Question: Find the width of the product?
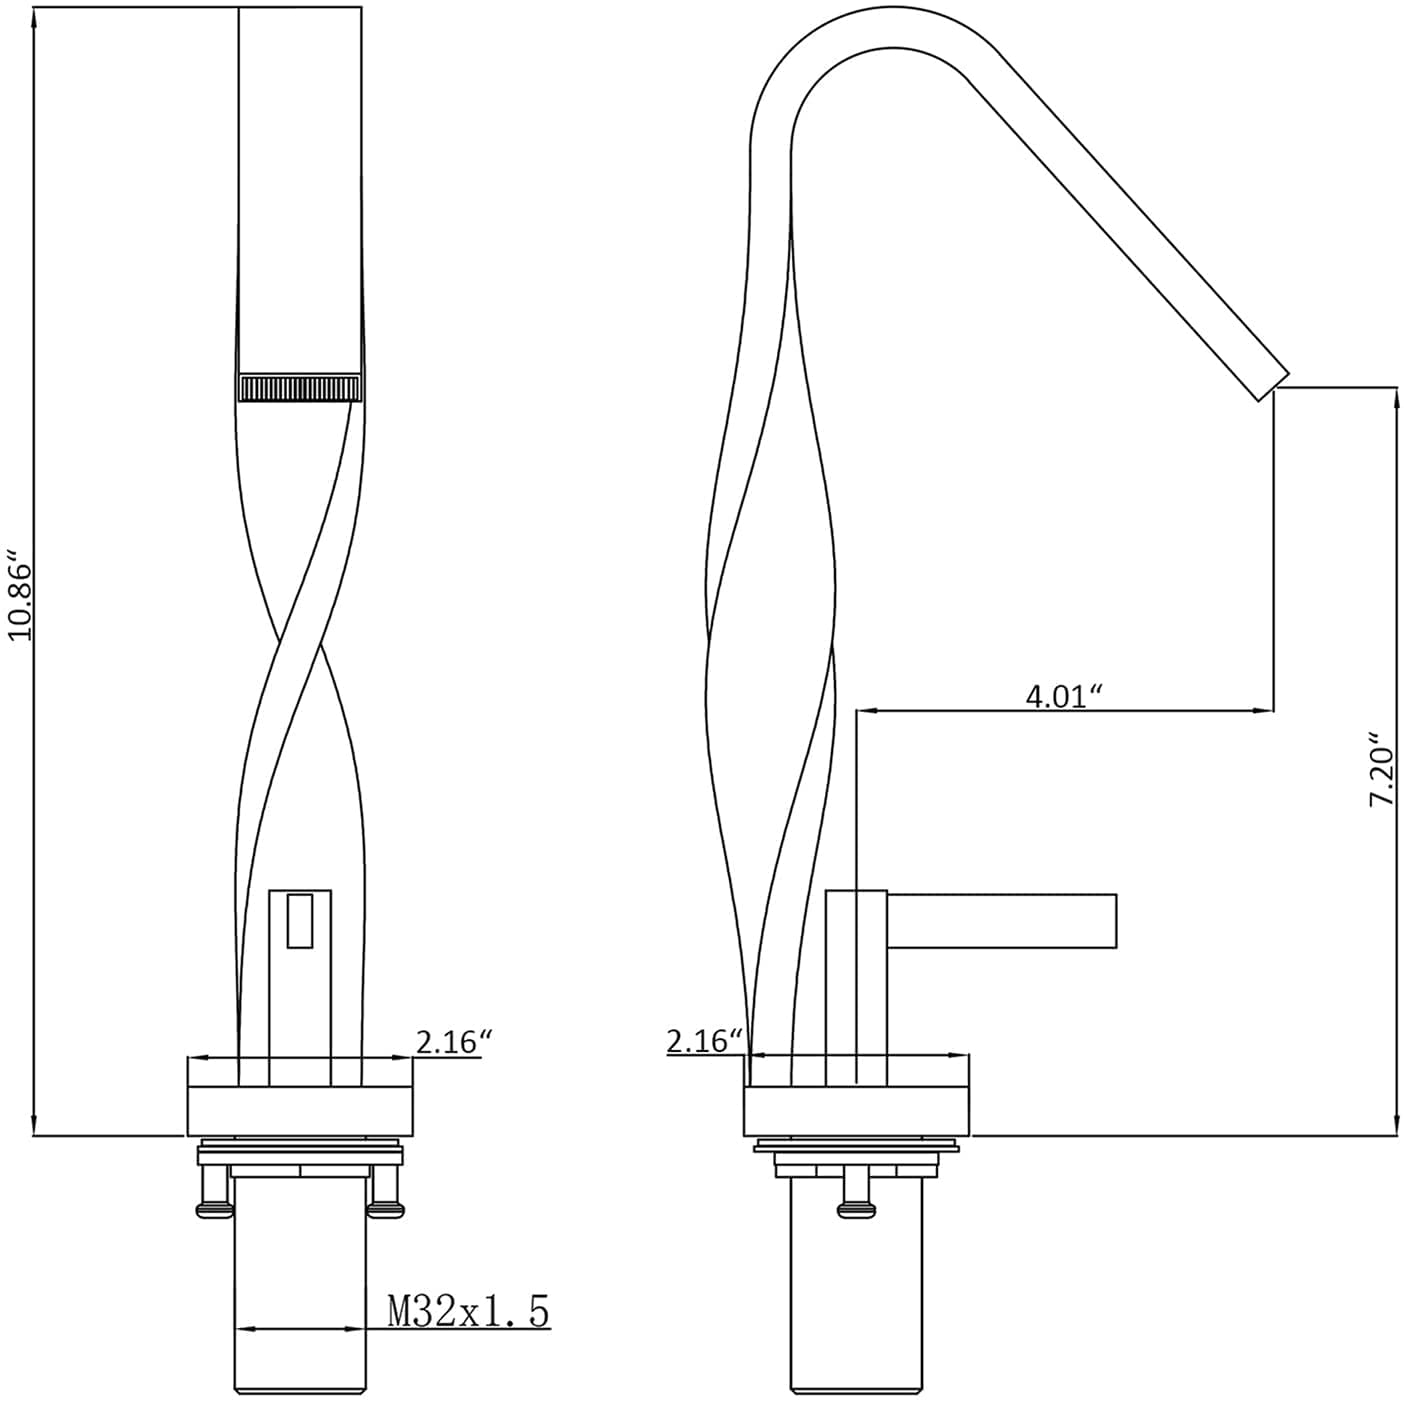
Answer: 2.16 inch